Johannes von Kuhn

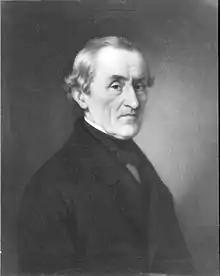
Johannes von Kuhn (Portrait by Josef Anton Gegenbauer, 1874)

Johannes Evangelist von Kuhn (19 February 1806 – 8 May 1887) was a German Catholic theologian. With Franz Anton Staudenmaier he occupied the foremost rank among the speculative dogmatists of the Catholic Tübingen school.